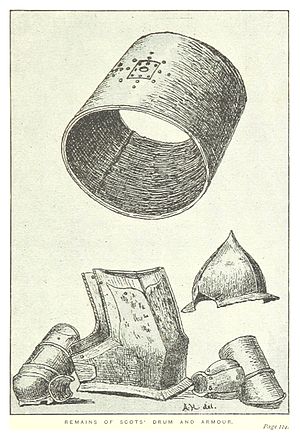
Slaget ved Kringen / Slaget
Dele af skotternes rustninger og tromme.